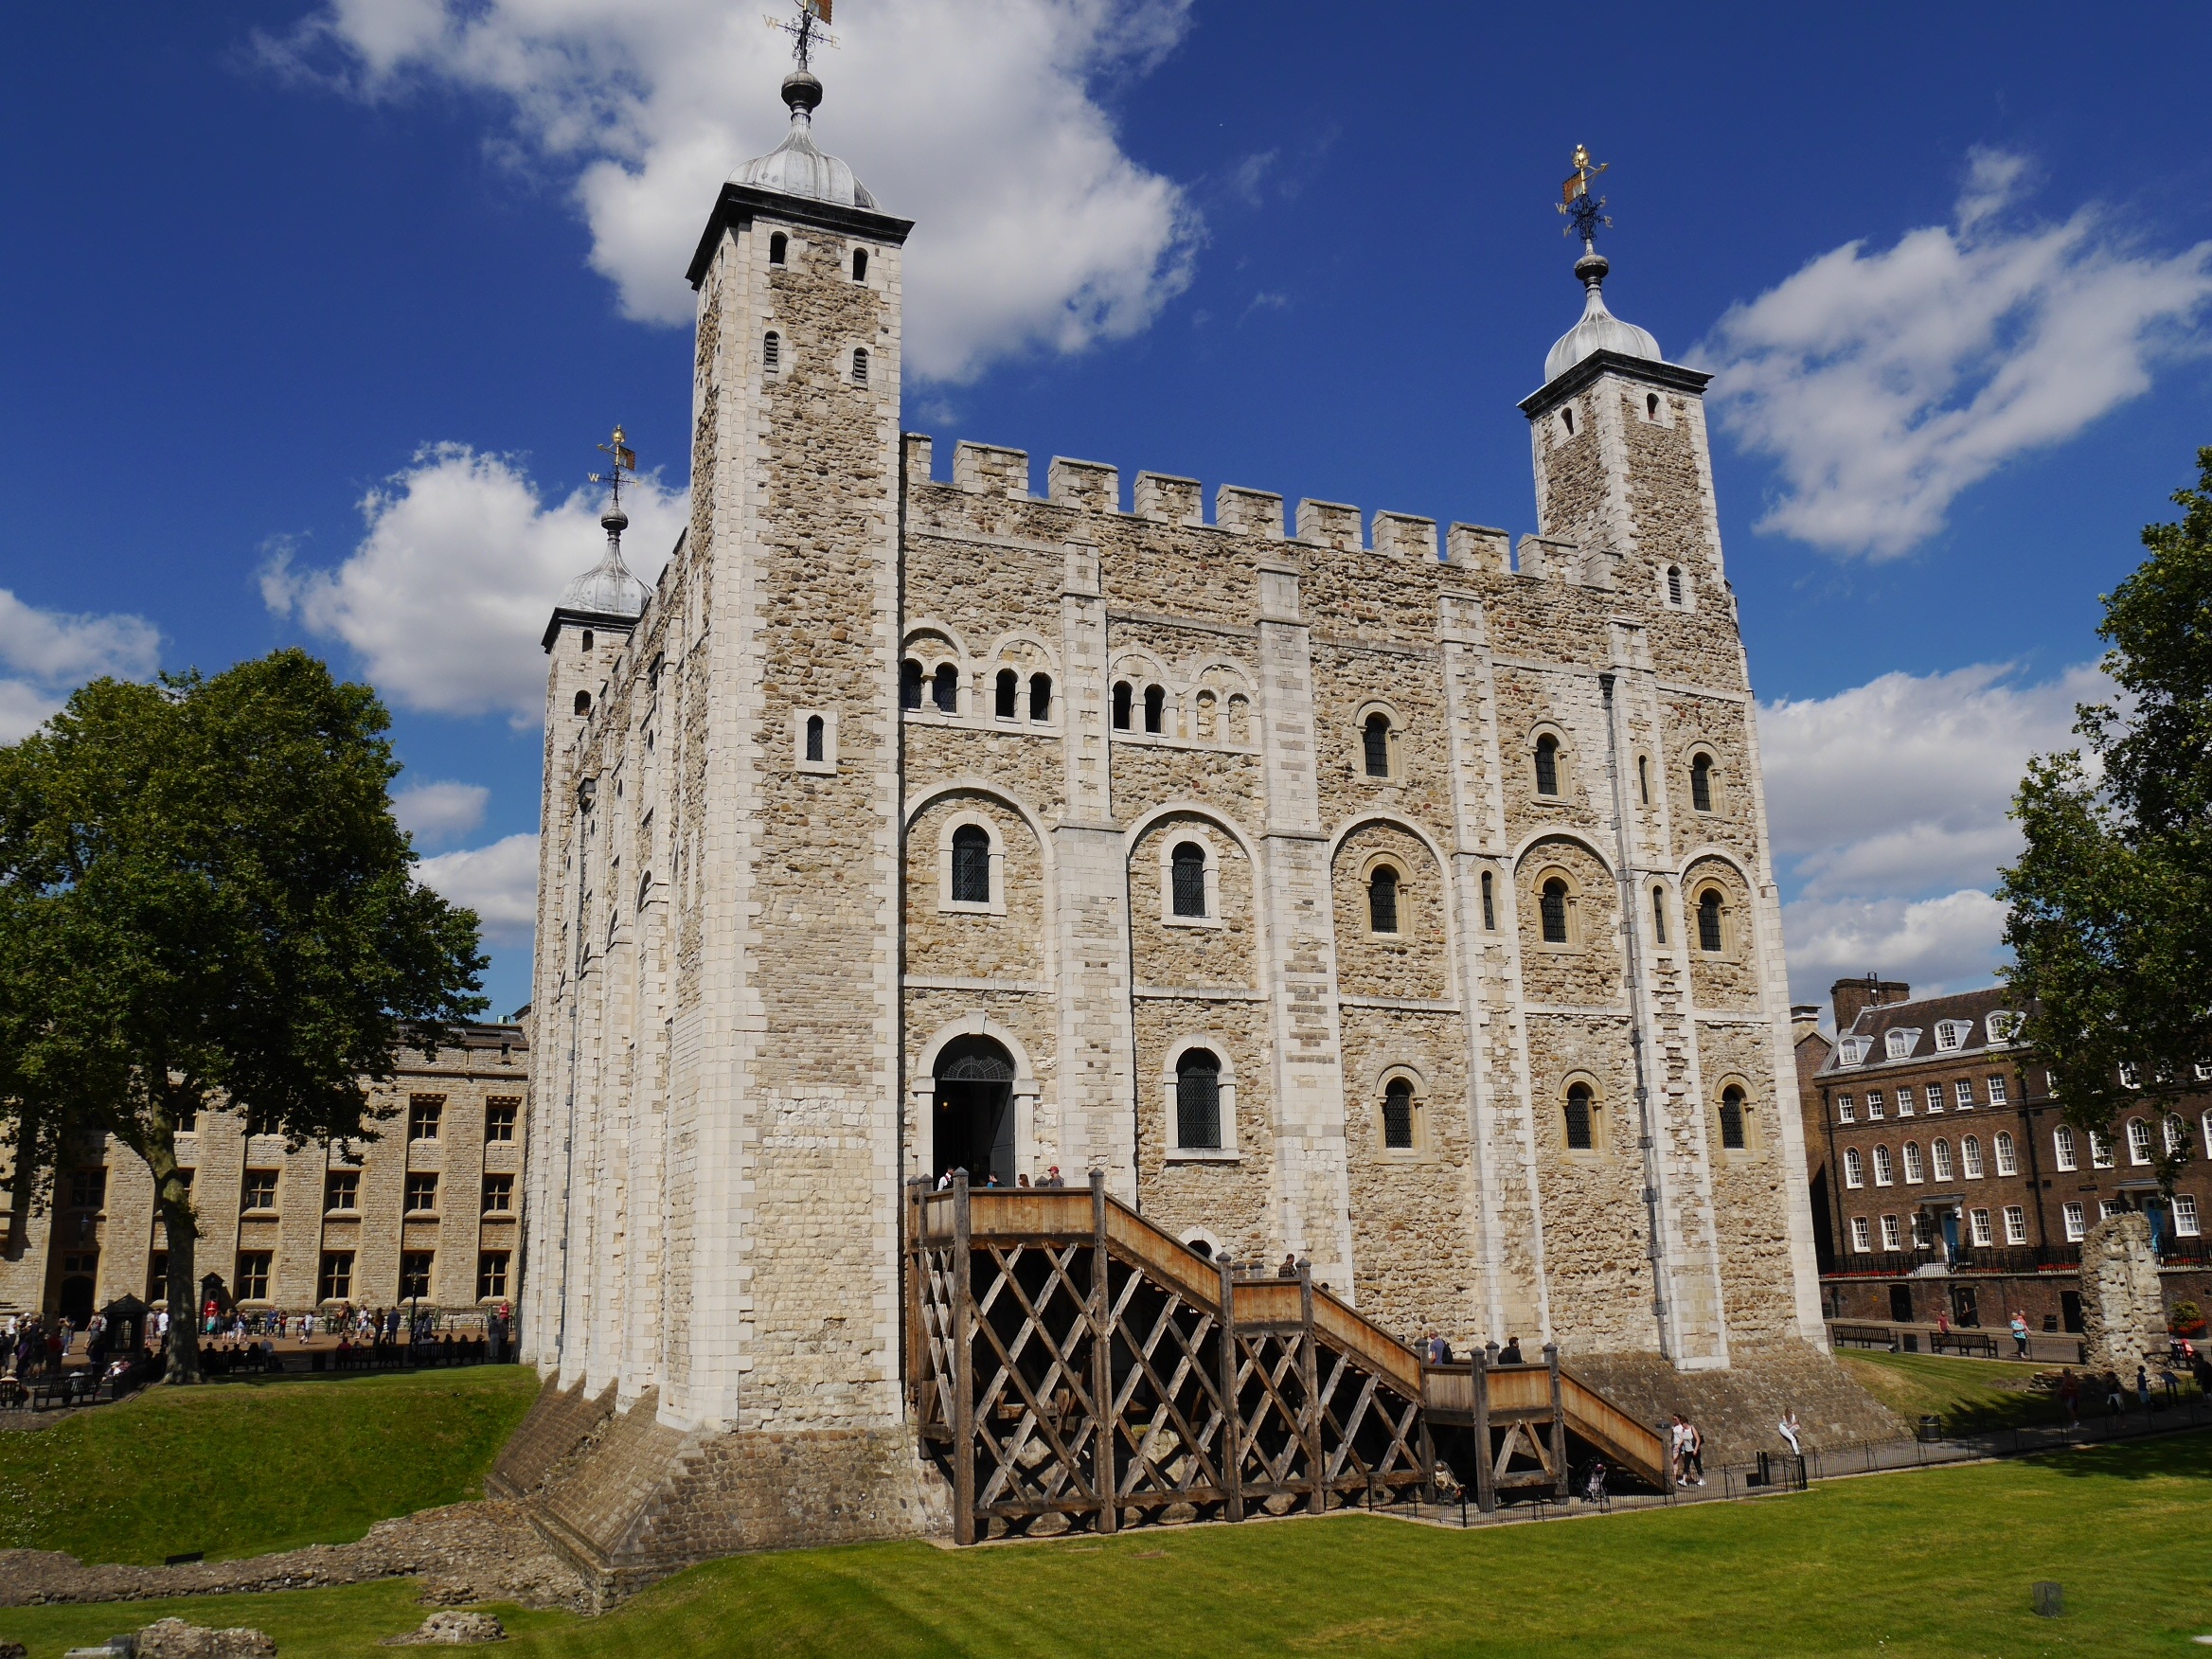
architecture, building, chateau, palace, city, travel, tower, castle, landmark, attraction, historic, tourism, uk, england, capital, london, monastery, british, history, famous, english, britain, united, kingdom, historical, estate, stately home, historic site